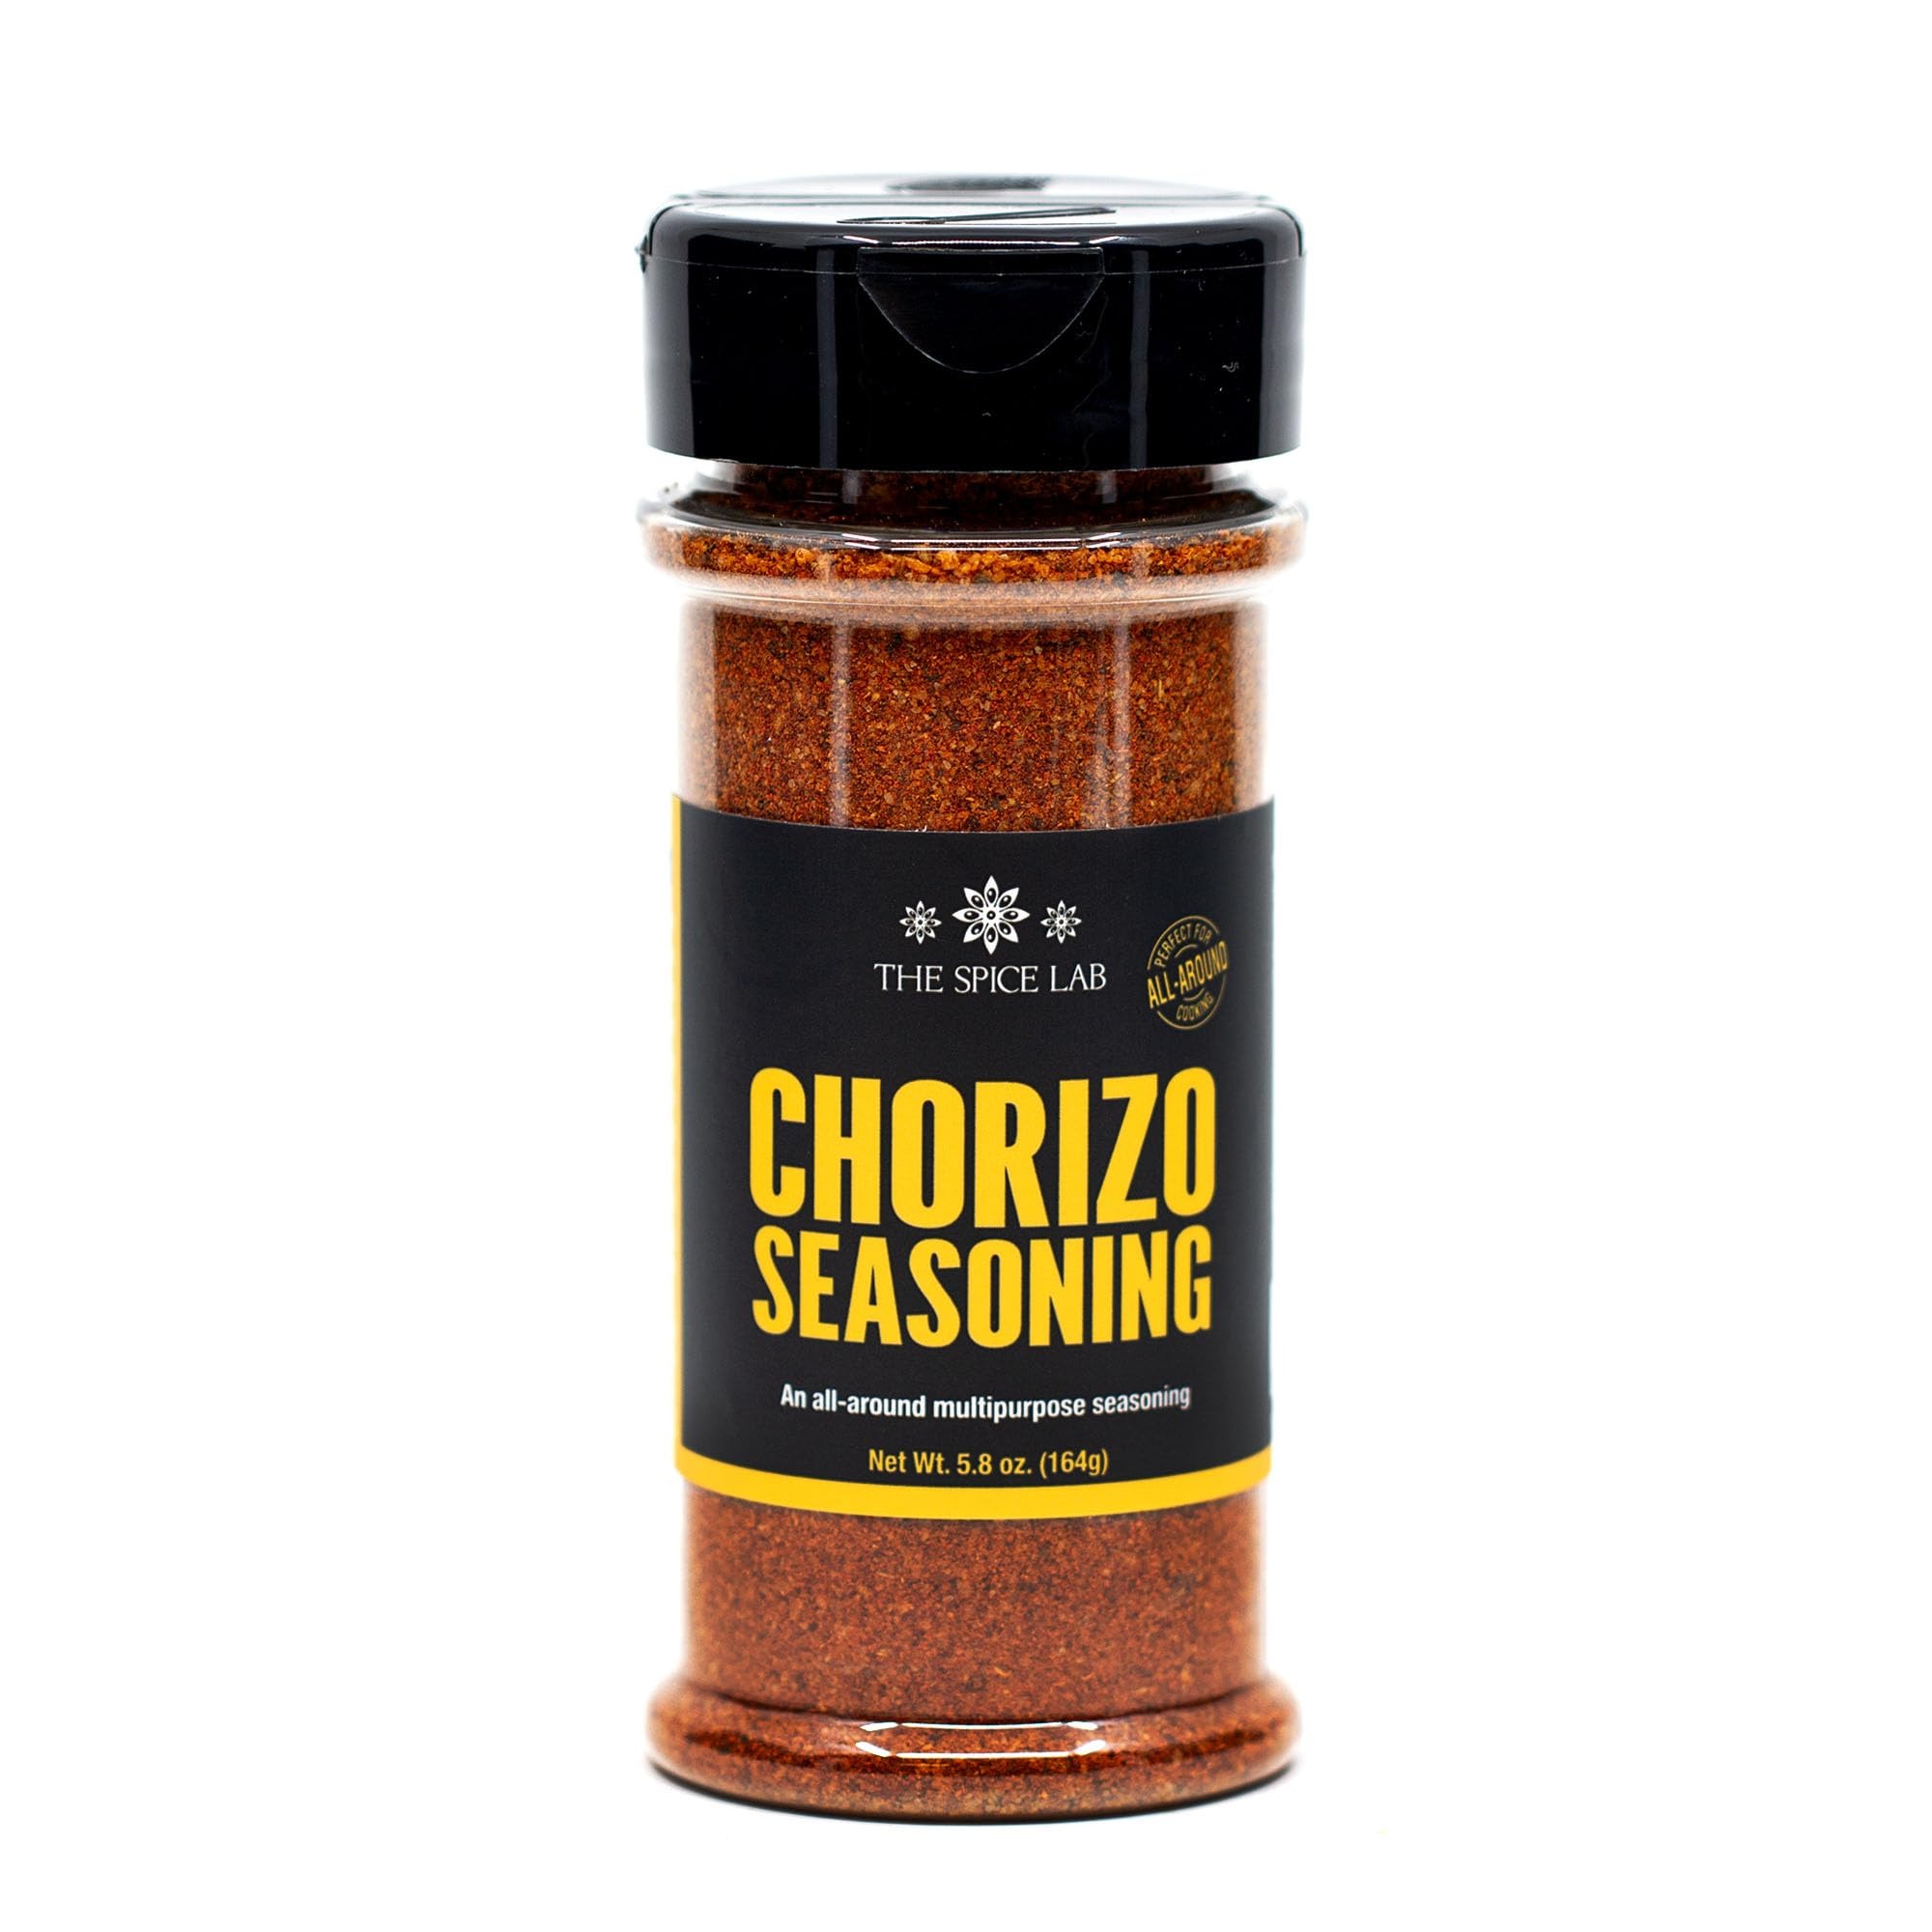
Item Name: The Spice Lab Spanish Chorizo Seasoning - A Taste of Spain for Sausage, Chicken, Vegan Chorizo & More - 5.8 oz Shaker Jar - Kosher - All-Natural Chorizo Español - Multi-Purpose Blend - 7019
Bullet Point 1: SPANISH CHORIZO SEASONING: Elevate ground turkey, sausage gumbo and paella to the next level with this all-around smoky, savory blend. A pantry staple, it makes a great gift for master grillers and beginners alike.
Bullet Point 2: SMOKY SAVORY SAUSAGE SEASONING: Take grilled and roasted meats to the to the next mouthwatering level with this tasty, all-purpose blend. This seasoning tastes as great on a gourmet taco as it does in vegan chorizo. It's also delicious on scrambled, soft boiled and deviled eggs. For robust, savory potatoes, toss the spuds in olive oil and season before roasting.
Bullet Point 3: PREMIUM ALL-NATURAL INGREDIENTS: This chef-crafted, tasty, savory spice blend combines all natural fleur de sel sea salt, Himalayan salt, sweet and smoke paprika, dried garlic, cayenne pepper, fennel seeds and black pepper.
Bullet Point 4: QUALITY: Our spices and seasonings are packed in an SQF-certified facility in the USA. This gourmet, all-natural Chorizo blend is kosher, non-GMO and gluten-free.
Bullet Point 5: THE SPICE LAB VALUES: We source the highest quality spices, hire a diverse workforce and cultivate a friendly, supportive and safe work environment that reflects our brand.
Product Description: <p>Whether you’re seasoning sausage or want to bring a traditional a taste of Spain to vegetarian chorizo, reach for this smoky, savory blend. Yes, it’s a multi-purpose seasoning that takes grilled and roasted meats - turkey, sausage, chicken, clams, bacon and tofu - to the next mouthwatering level, but it’s also delicious on scrambled, soft boiled and deviled eggs. For savory potatoes, coat diced spuds in olive oil and season before roasting. If you’re craving an umami flavored snack, toss nuts with a few teaspoons of olive oil and this blend, then bake for 10 to 15 minutes at 325 degrees. Shake it on french fries and try it on roasted eggplant. You really can’t go wrong in the kitchen or at the grill with this all-around, award-winning blend.</p><p><br></p><p>A pantry staple, it makes a great anytime gift for master grillers and beginners alike.</p><p><br></p><p>Packed in an SQF-facility in the USA, this spice blend is all-natural, kosher, non-GMO and gluten-free.</p><p><br></p><p>The Spice Lab is a woman-owned, family-run company with a commitment to our community. We source the highest quality spices, hire a diverse workforce and cultivate a friendly, supportive and safe work environment that reflects our brand. Our goal is to bring you delicious flavors for your cooking needs.</p><p><br></p>
Value: 1.0
Unit: Ounce

Price: 3.99